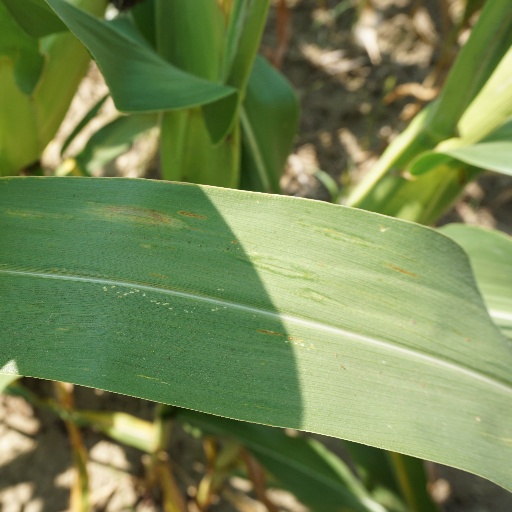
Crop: maize; corn